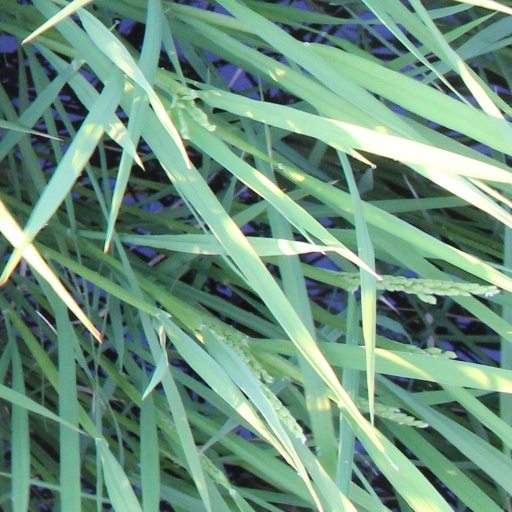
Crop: rice